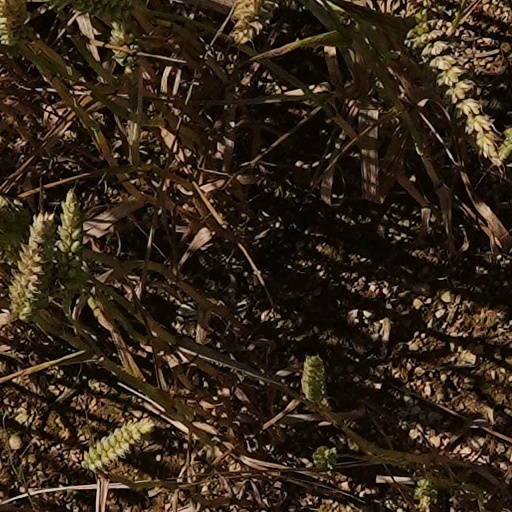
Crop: wheat